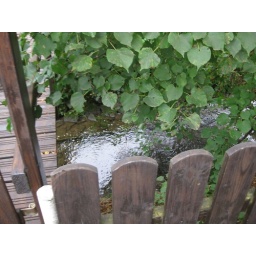
The river by Elke Auntie's house